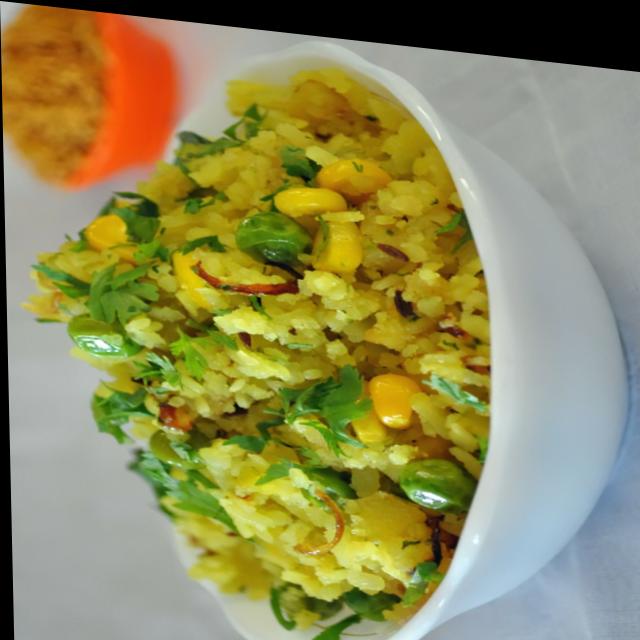
Dish: poha